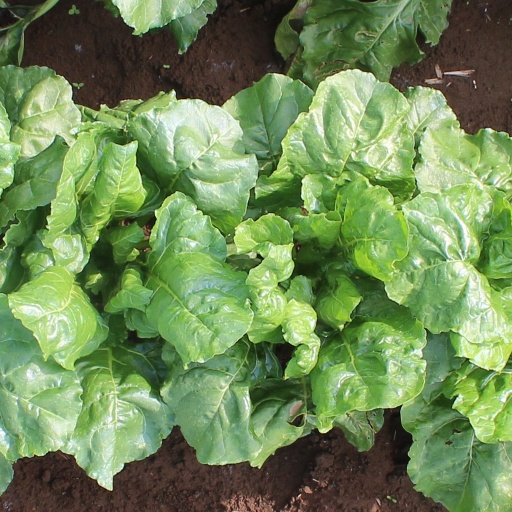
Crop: sugar beet